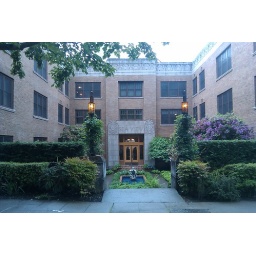
Old Apartment building at base of Queen Anne Hill, near Kinnear Park